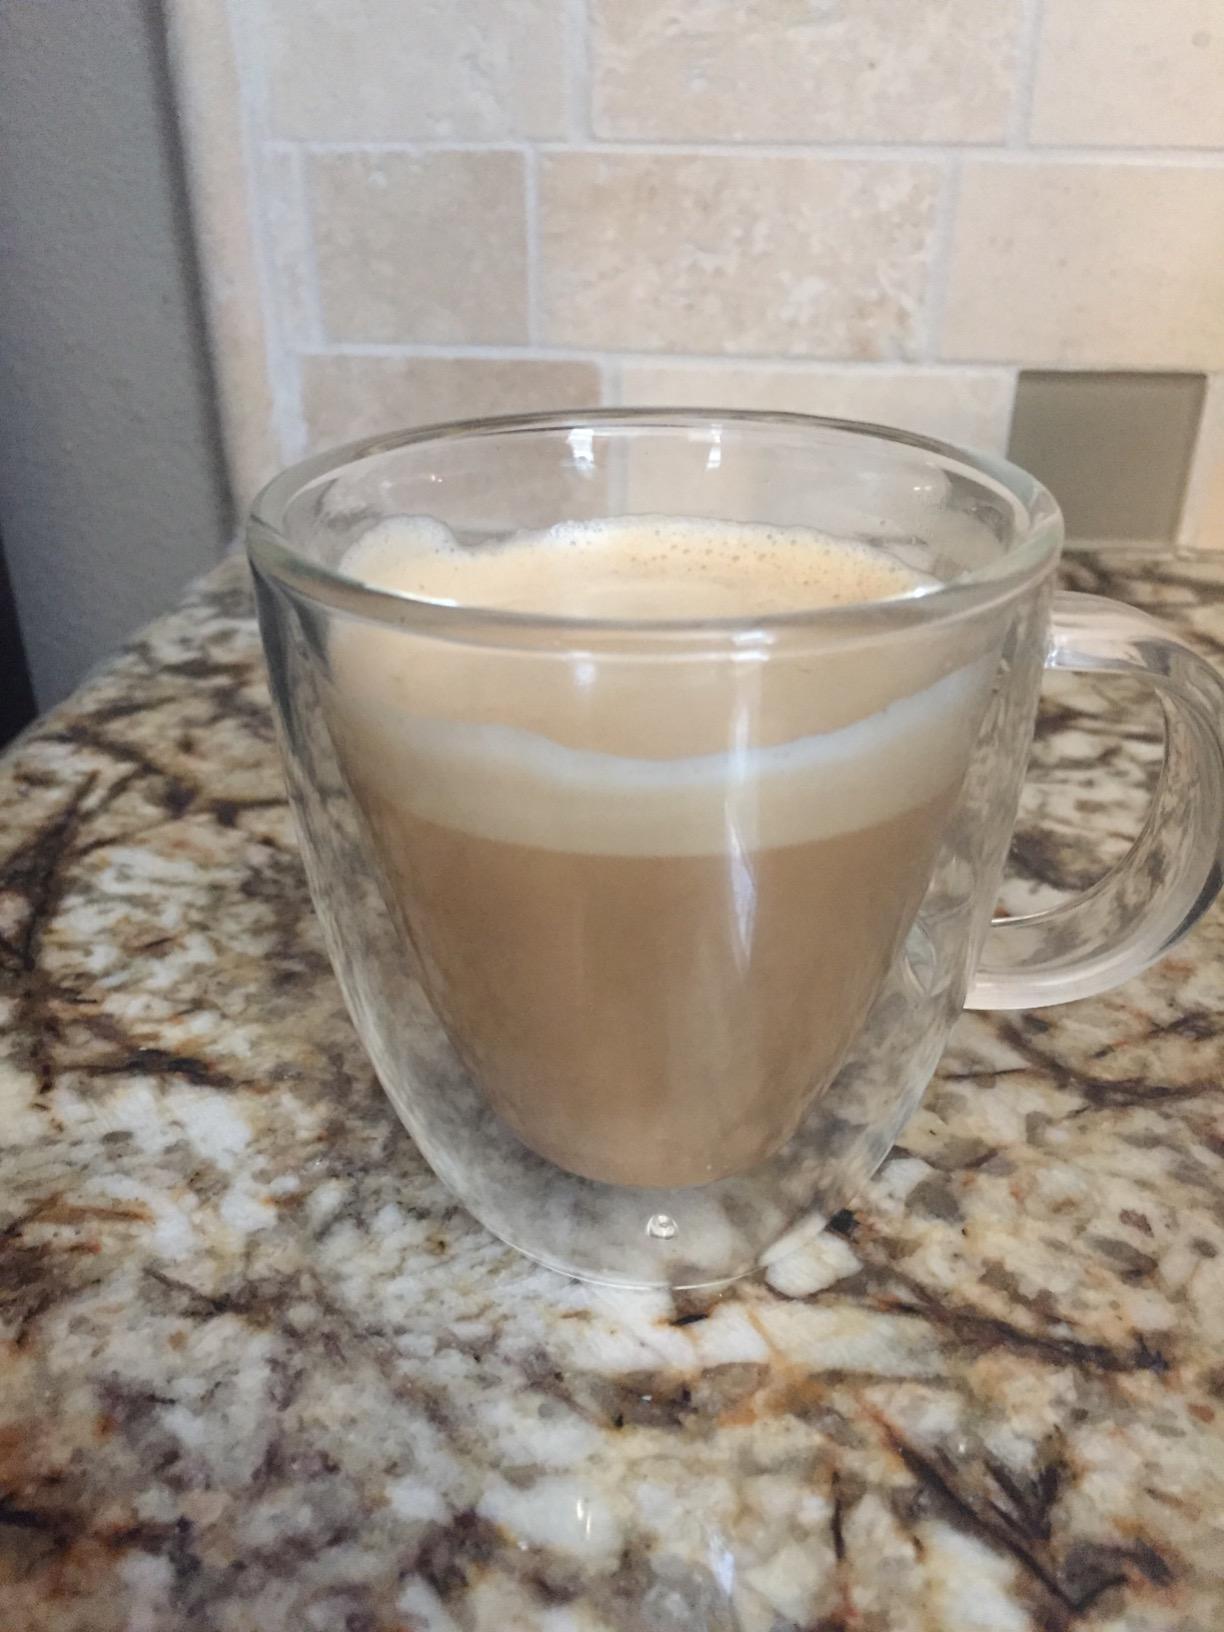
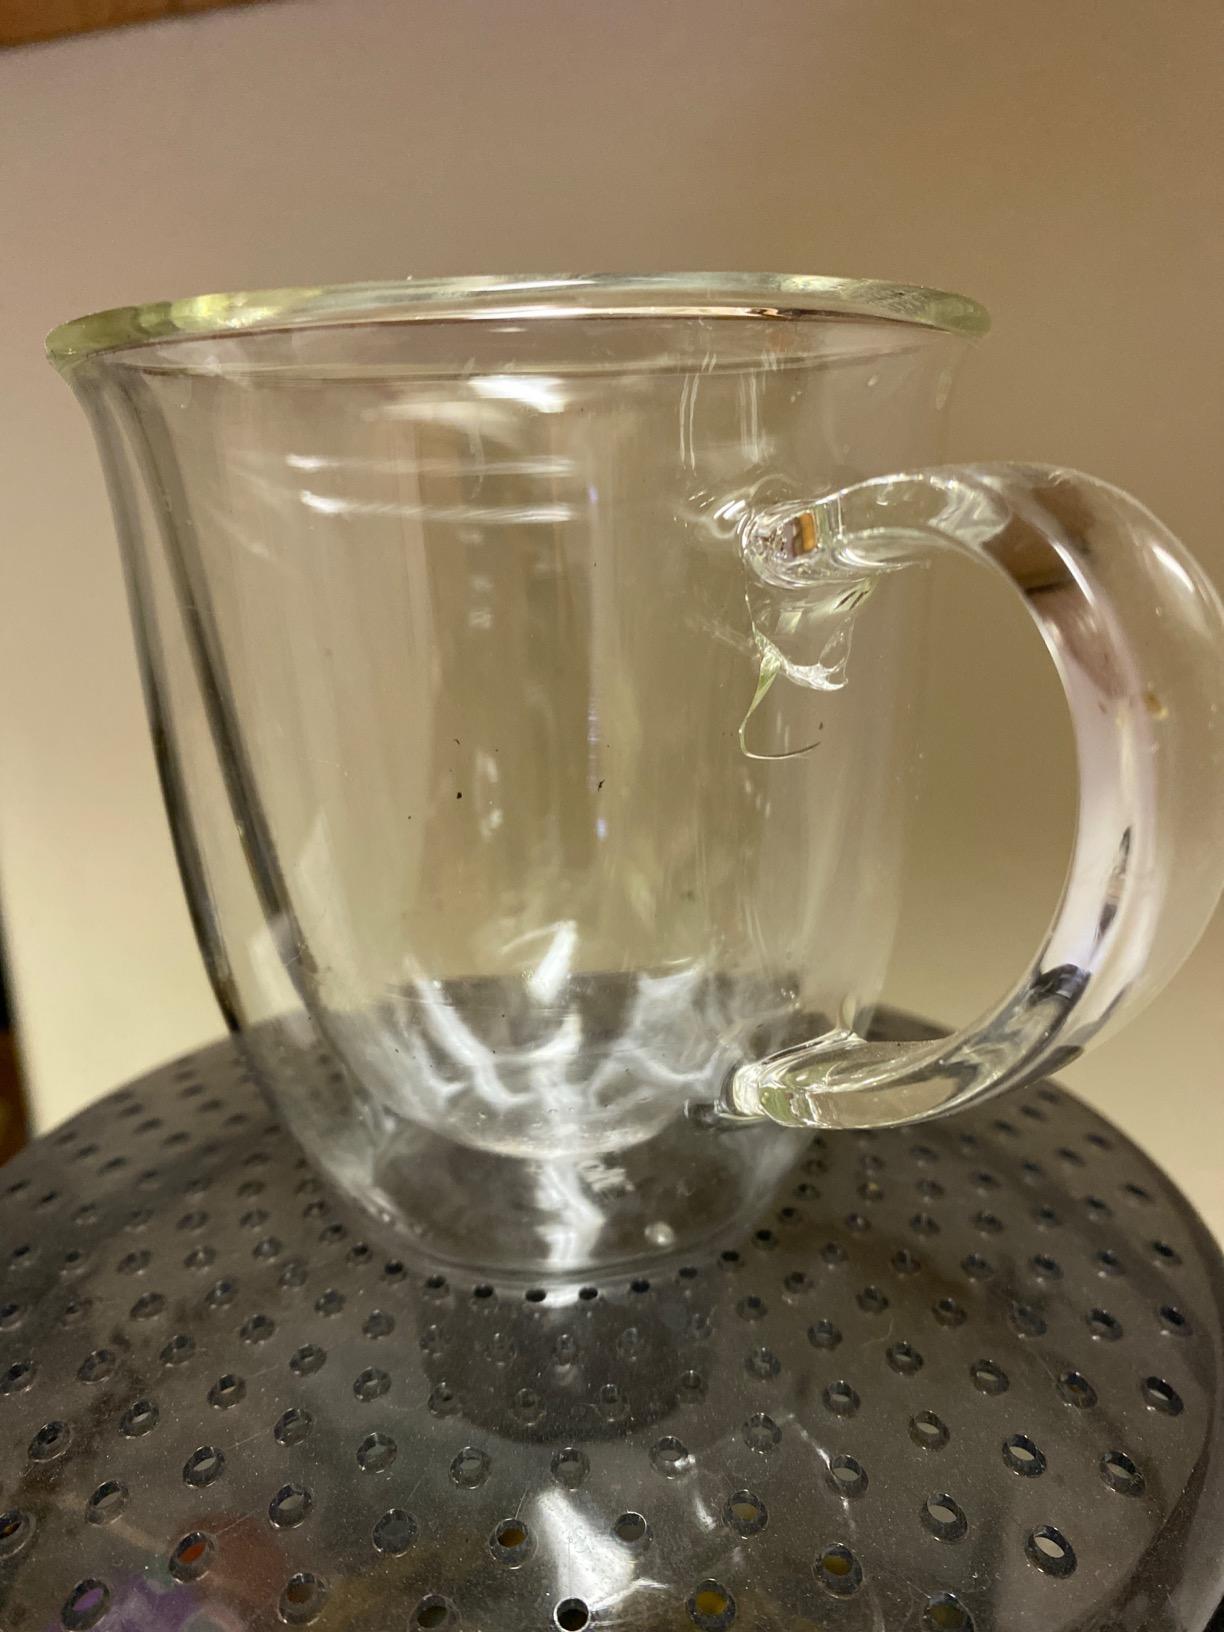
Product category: items_mug
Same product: no